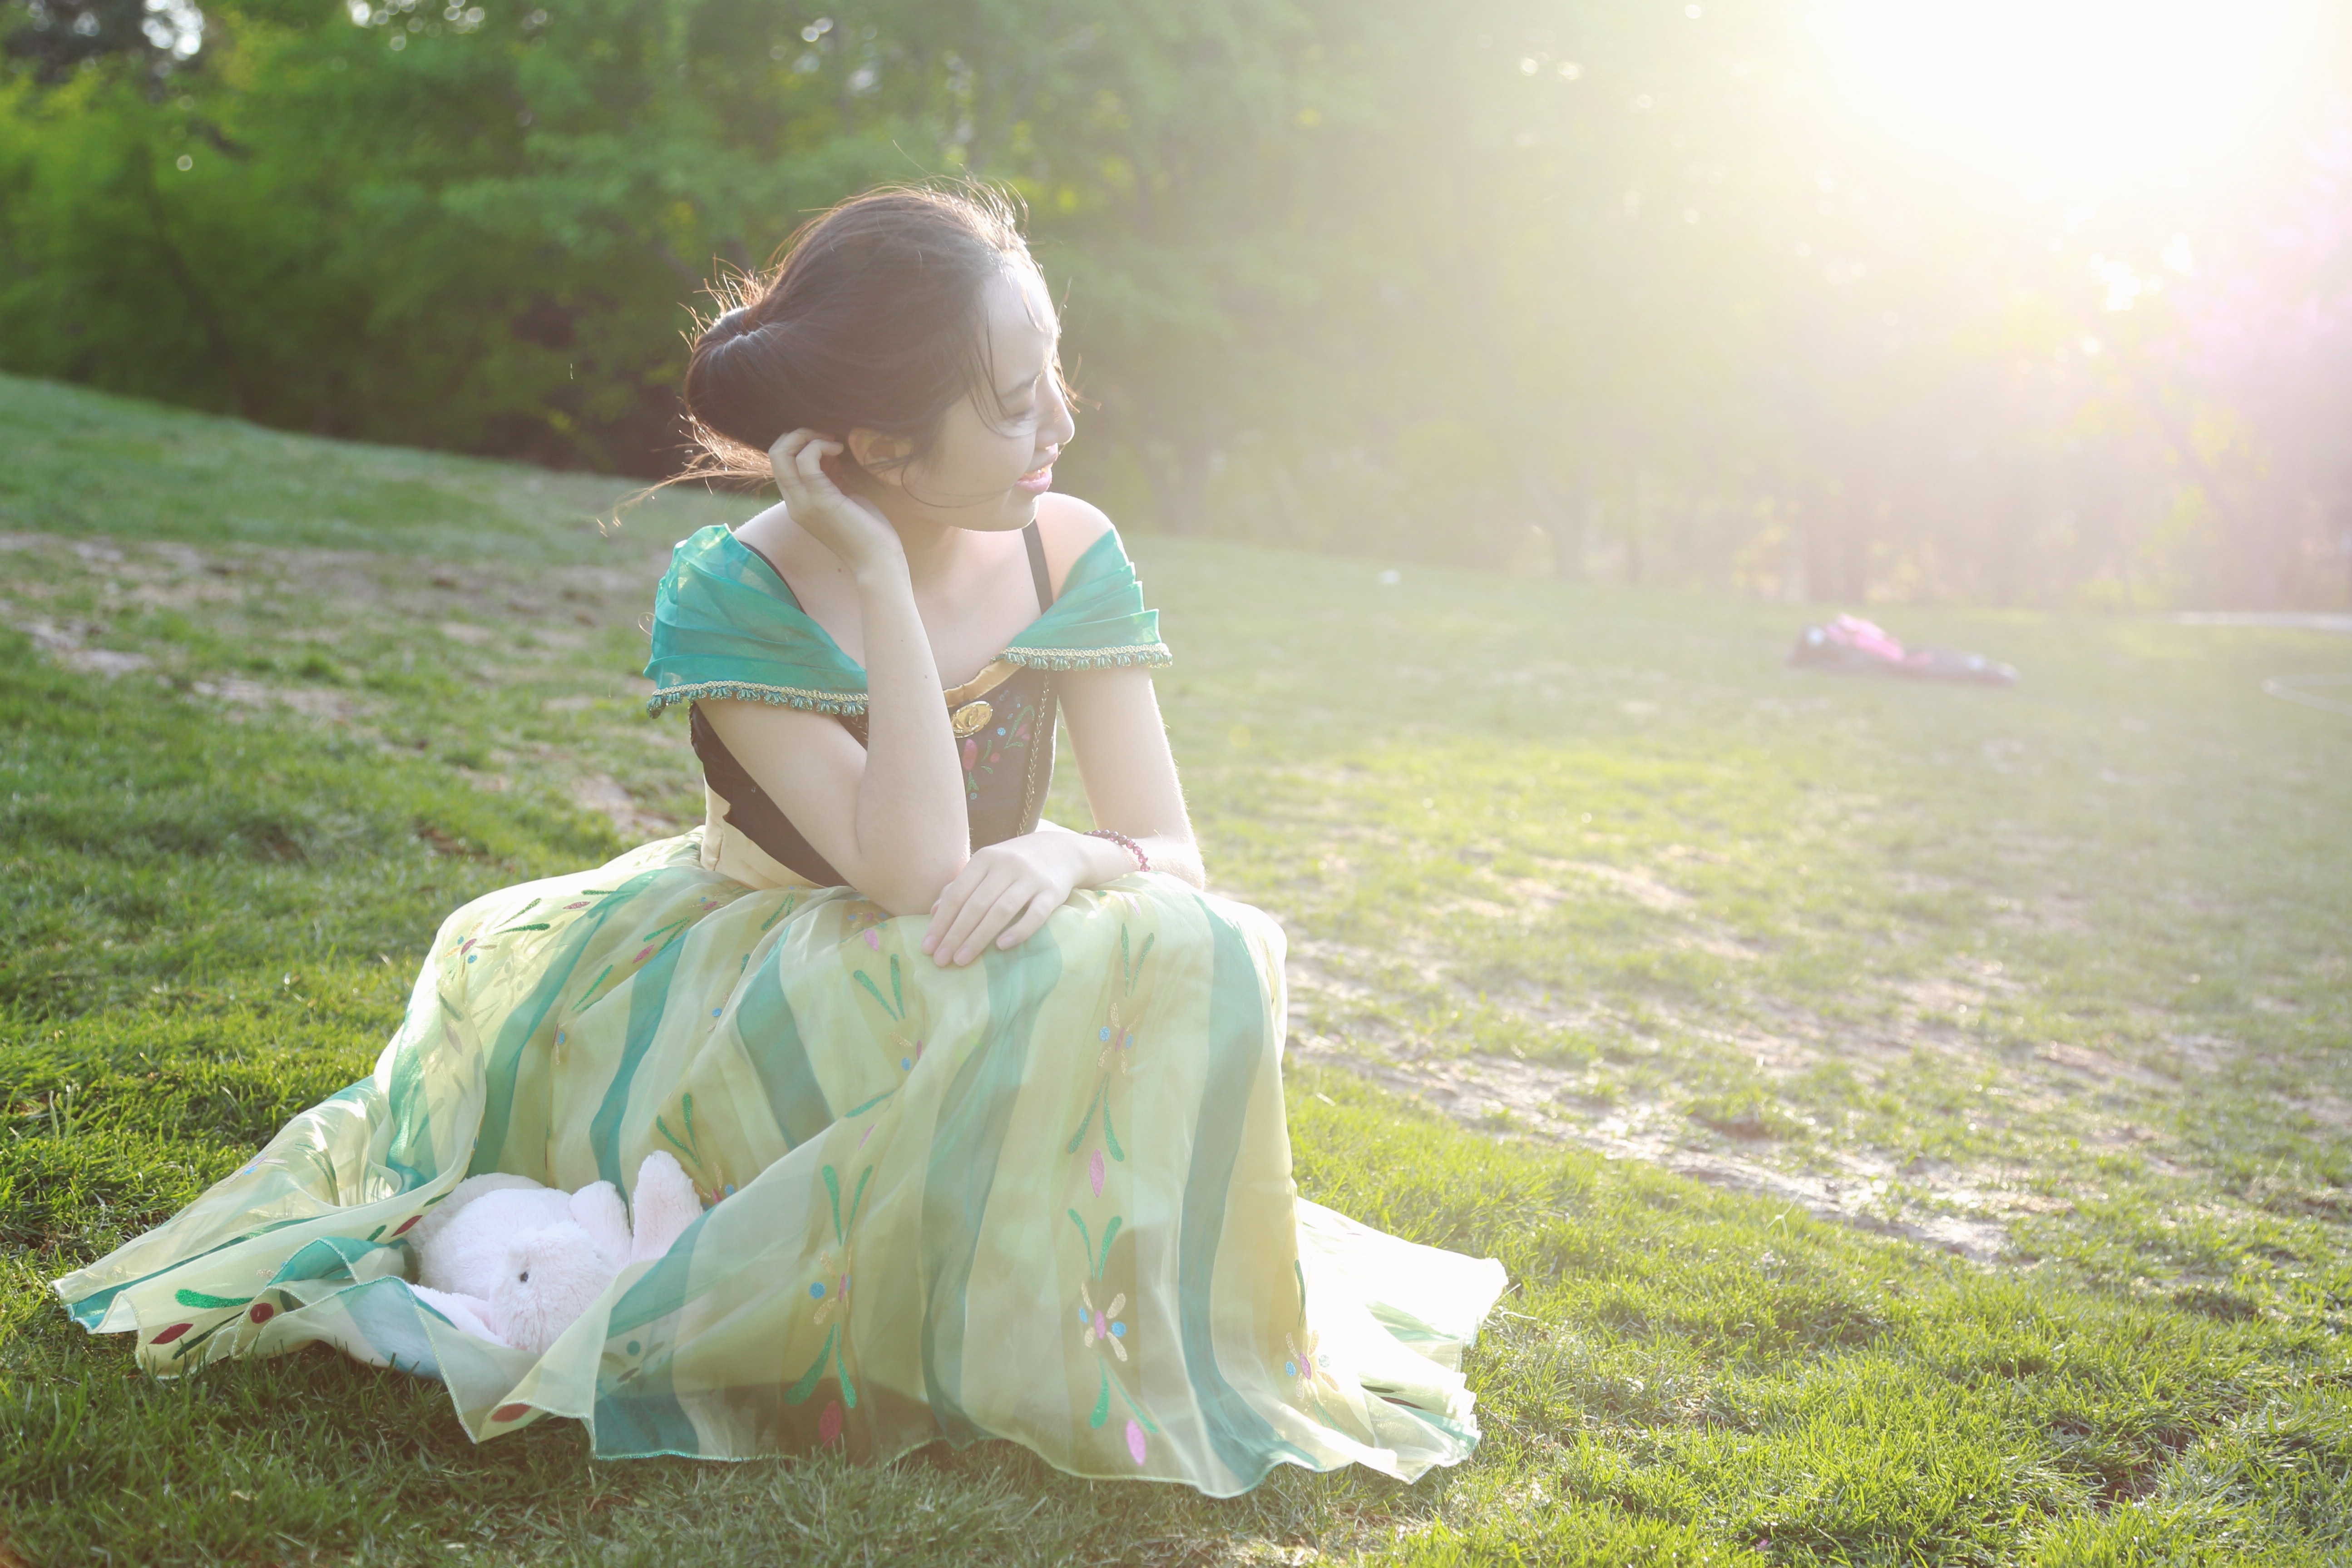
person, girl, sunset, meadow, sunlight, flower, spring, green, child, dress, toddler, princess, character, fairy, photo shoot, red dress, human positions